Labour Party (Netherlands)

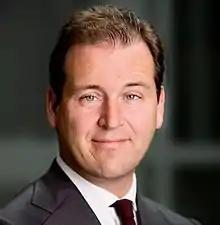
Lodewijk Asscher, party leader (2016–2021)

Cohen resigned as leader in February 2012. Diederik Samsom was subsequently elected the party leader. In the 2012 general election, the Labour Party won 38 seats, a gain of eight, defying initial predictions that the Socialist Party would overtake it. Following the election the party entered a governing coalition with the VVD under Mark Rutte, with Labour's Lodewijk Asscher becoming Deputy Prime Minister.